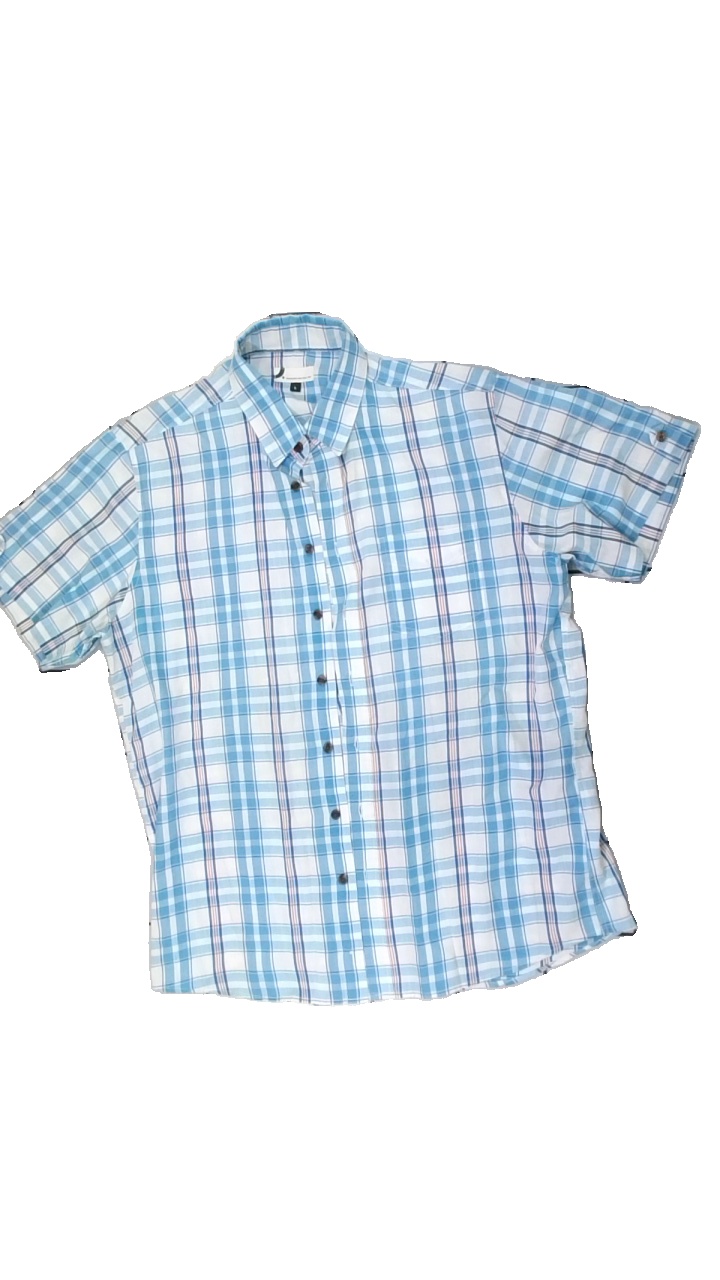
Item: Shirt (Men)
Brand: Dressman
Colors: Blue, White, Red, Multicolor
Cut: Regular, Cropped
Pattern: Checkered print
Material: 51% polyester, 49% cotton
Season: All
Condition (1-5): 3
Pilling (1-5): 4
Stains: Minor
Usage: Reuse
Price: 50-100